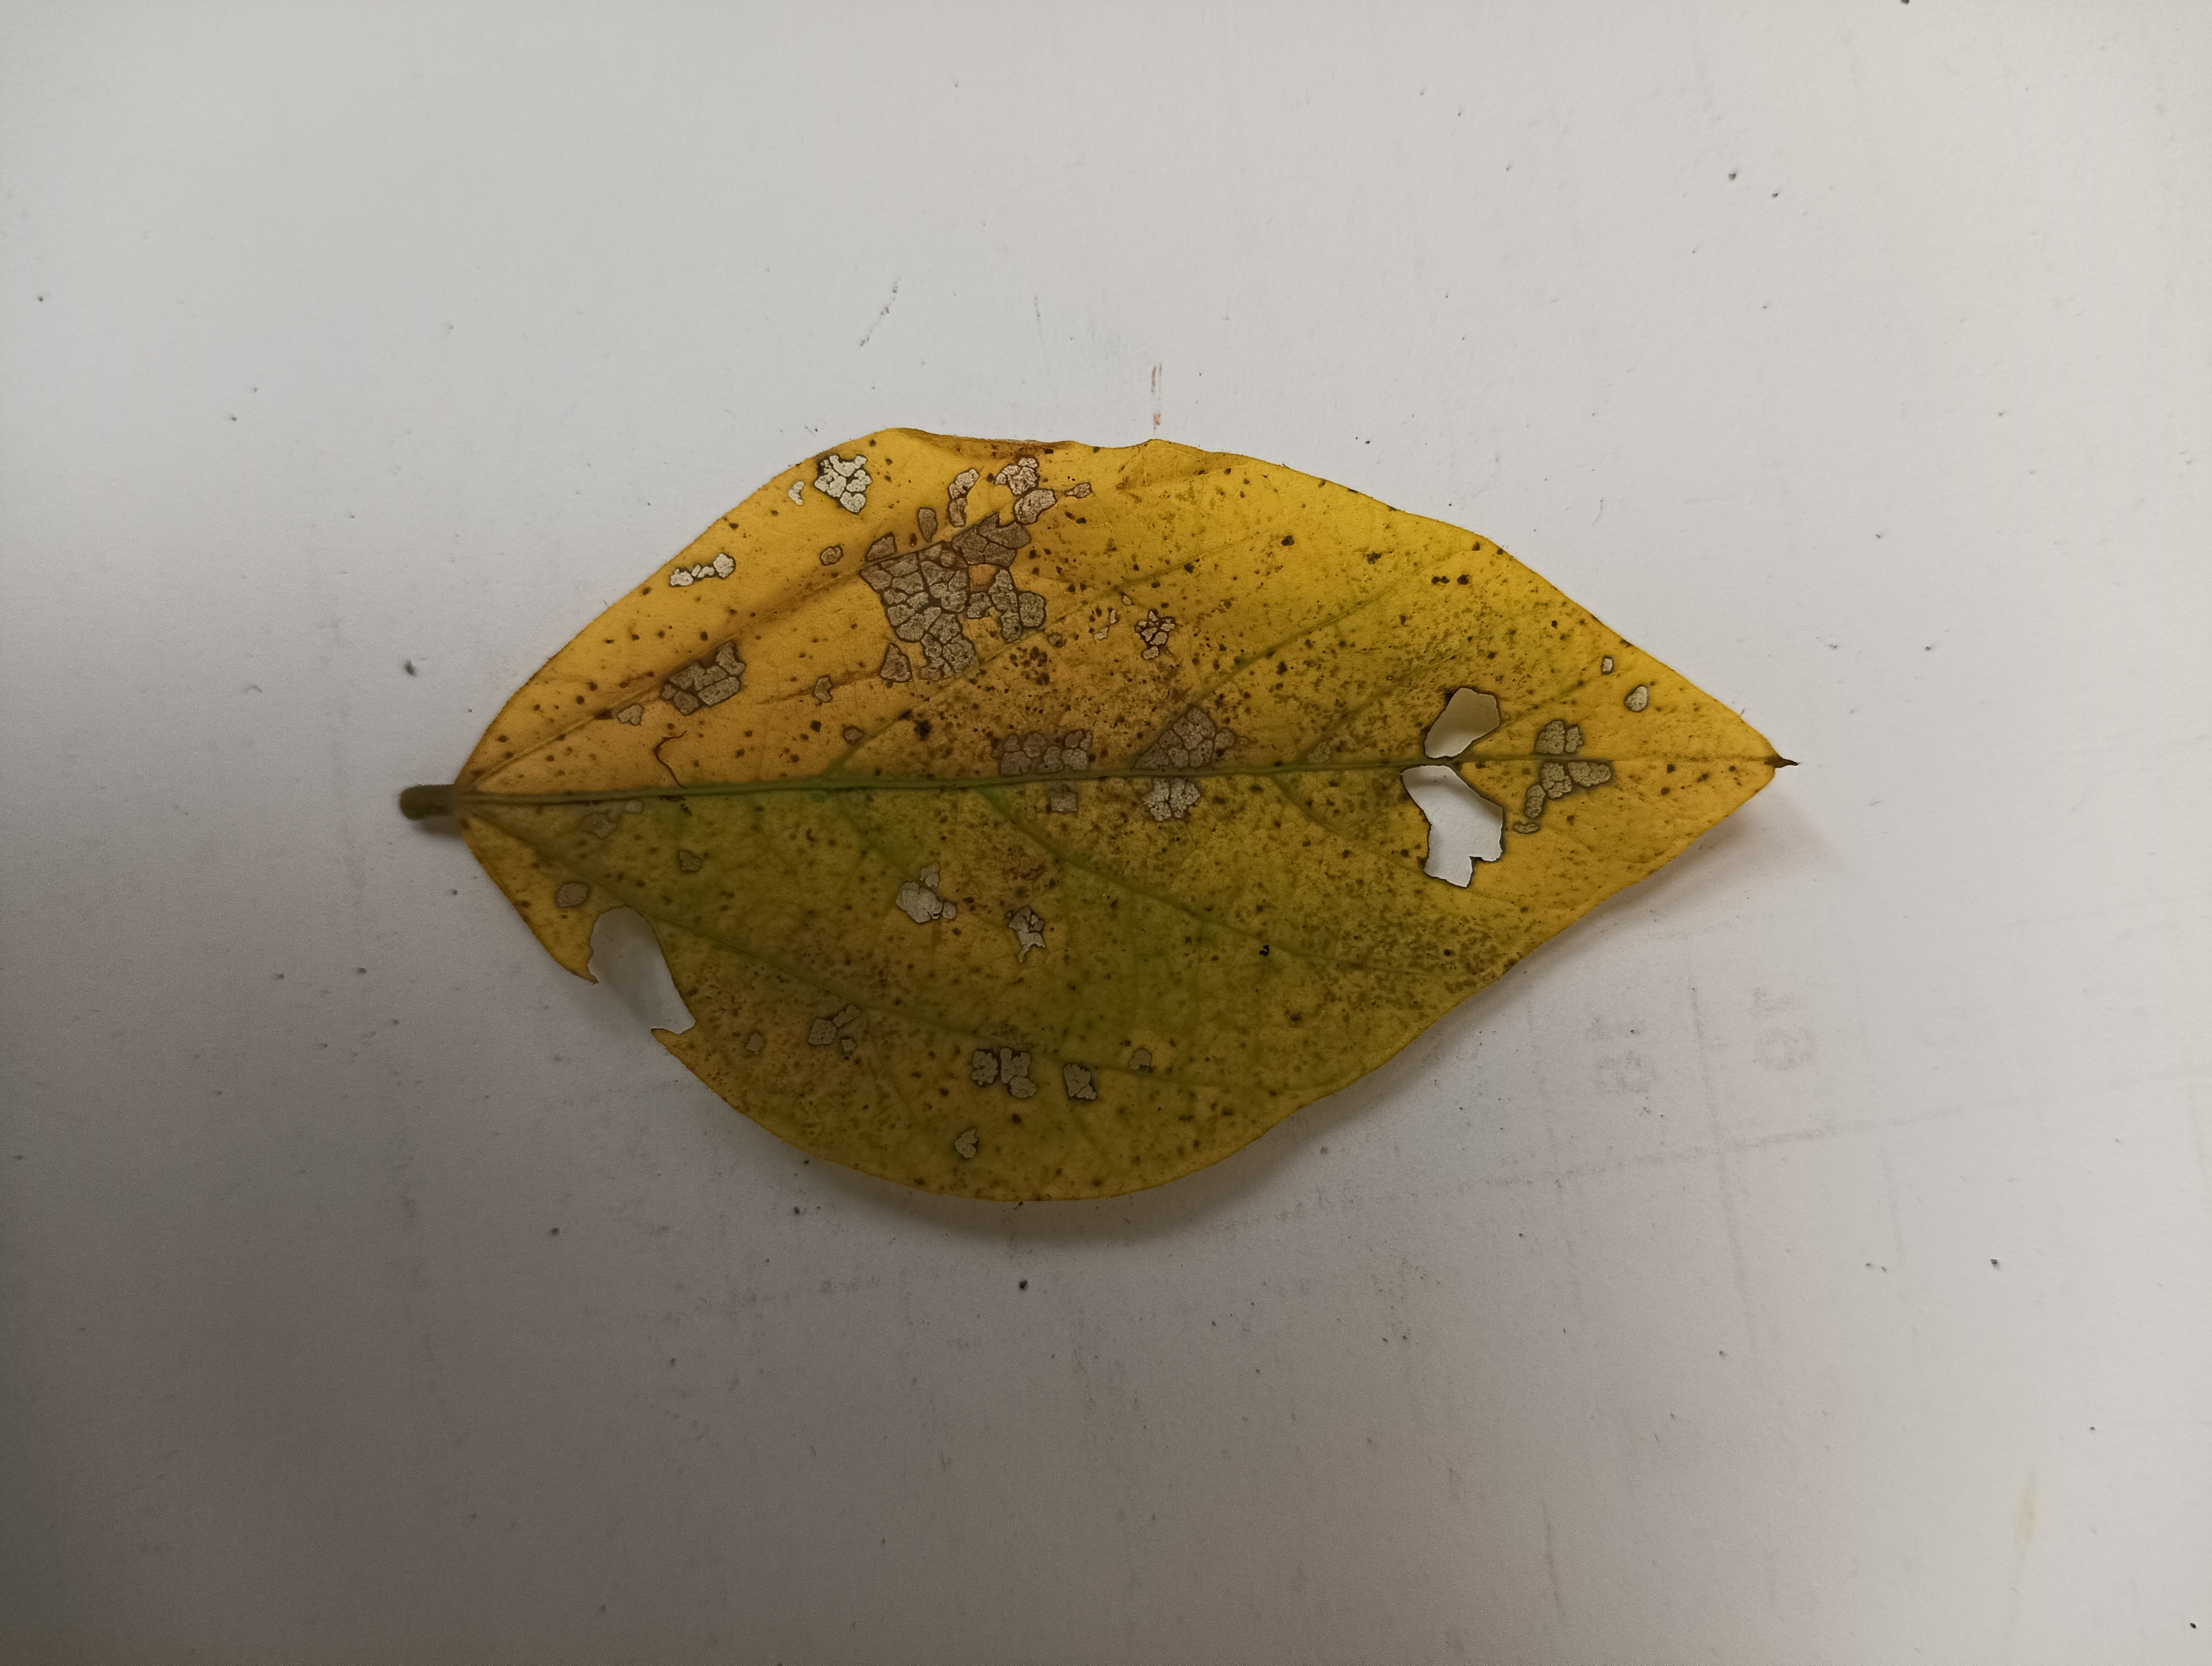
Label: Vein Necrosis